Reedy Creek Improvement Act

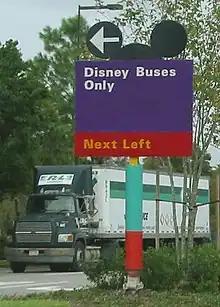
Typical sign in the Walt Disney World Resort, on Buena Vista Drive north, just past Hotel Plaza Boulevard, on August 15, 2003. This is on public property owned by the Reedy Creek Improvement District.

Financial arrangements are also circular. According to the RCID Finance Department, Walt Disney Co. is RCID's largest taxpayer, paying about 86% of the district's taxes in 2004. The remaining taxpayers are board members and lessees of property owned by Disney affiliates (e.g., House of Blues, Travelodge, and Hilton) paying ad valorem taxes. An American Prospect article notes, "Disney pays taxes to Reedy Creek, which gives the money straight back to Disney, and the circle is closed".